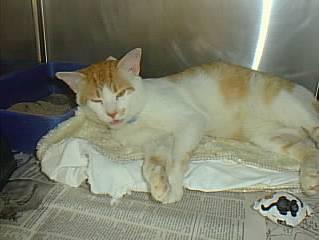
cat